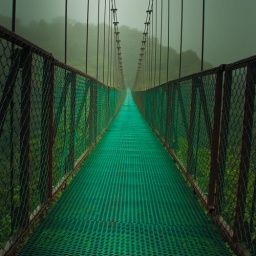
Monteverede cloud forest in Costa Rica. A beautiful place! This early morning it was peaceful, quiet and dead cold!